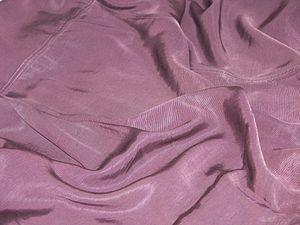
Le cupro ou bemberg-cupro est une fibre textile artificielle. Commercialisé depuis 1918, il est obtenu par dissolution de la cellulose dans une liqueur cupro-ammoniacale.